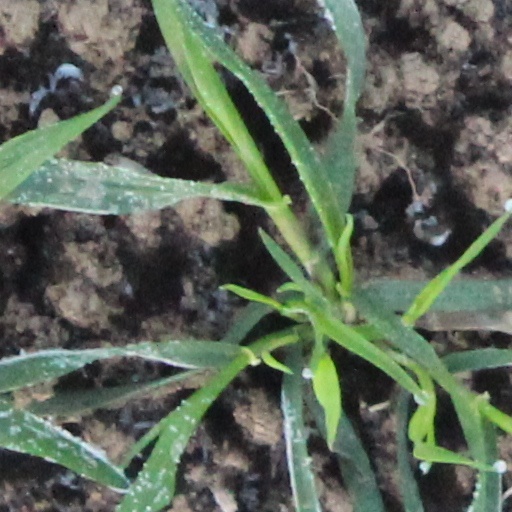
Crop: wheat